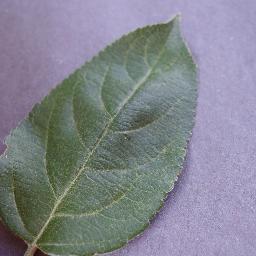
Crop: apple
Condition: healthy